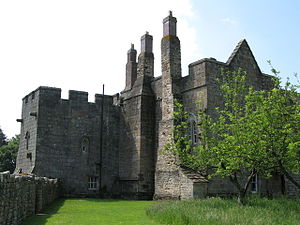
Borge og slotte i England / Northumberland
Denne liste over borge og slotte i England er ikke en liste over alle bygninger og steder, hvor ordet ”castle” indgår i navnet eller en liste over bygninger, som er en borg i middelalderlig henseende. Det er heller ikke en liste over alle borge og slotte, der nogensinde er bygget i England: Mange er forsvundet sporløst, men er hovedsageligt en liste over bygninger og ruiner. De bygninger, som er bevaret, er alle blevet ændret i løbet af historien.